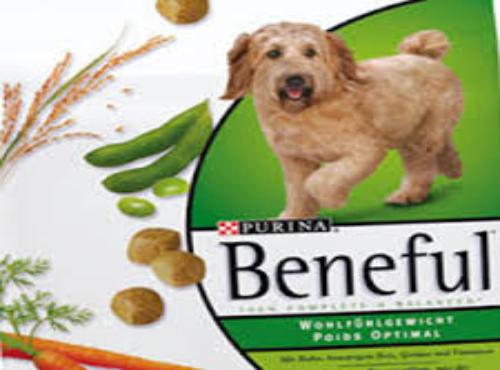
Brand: Beneful
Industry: Food